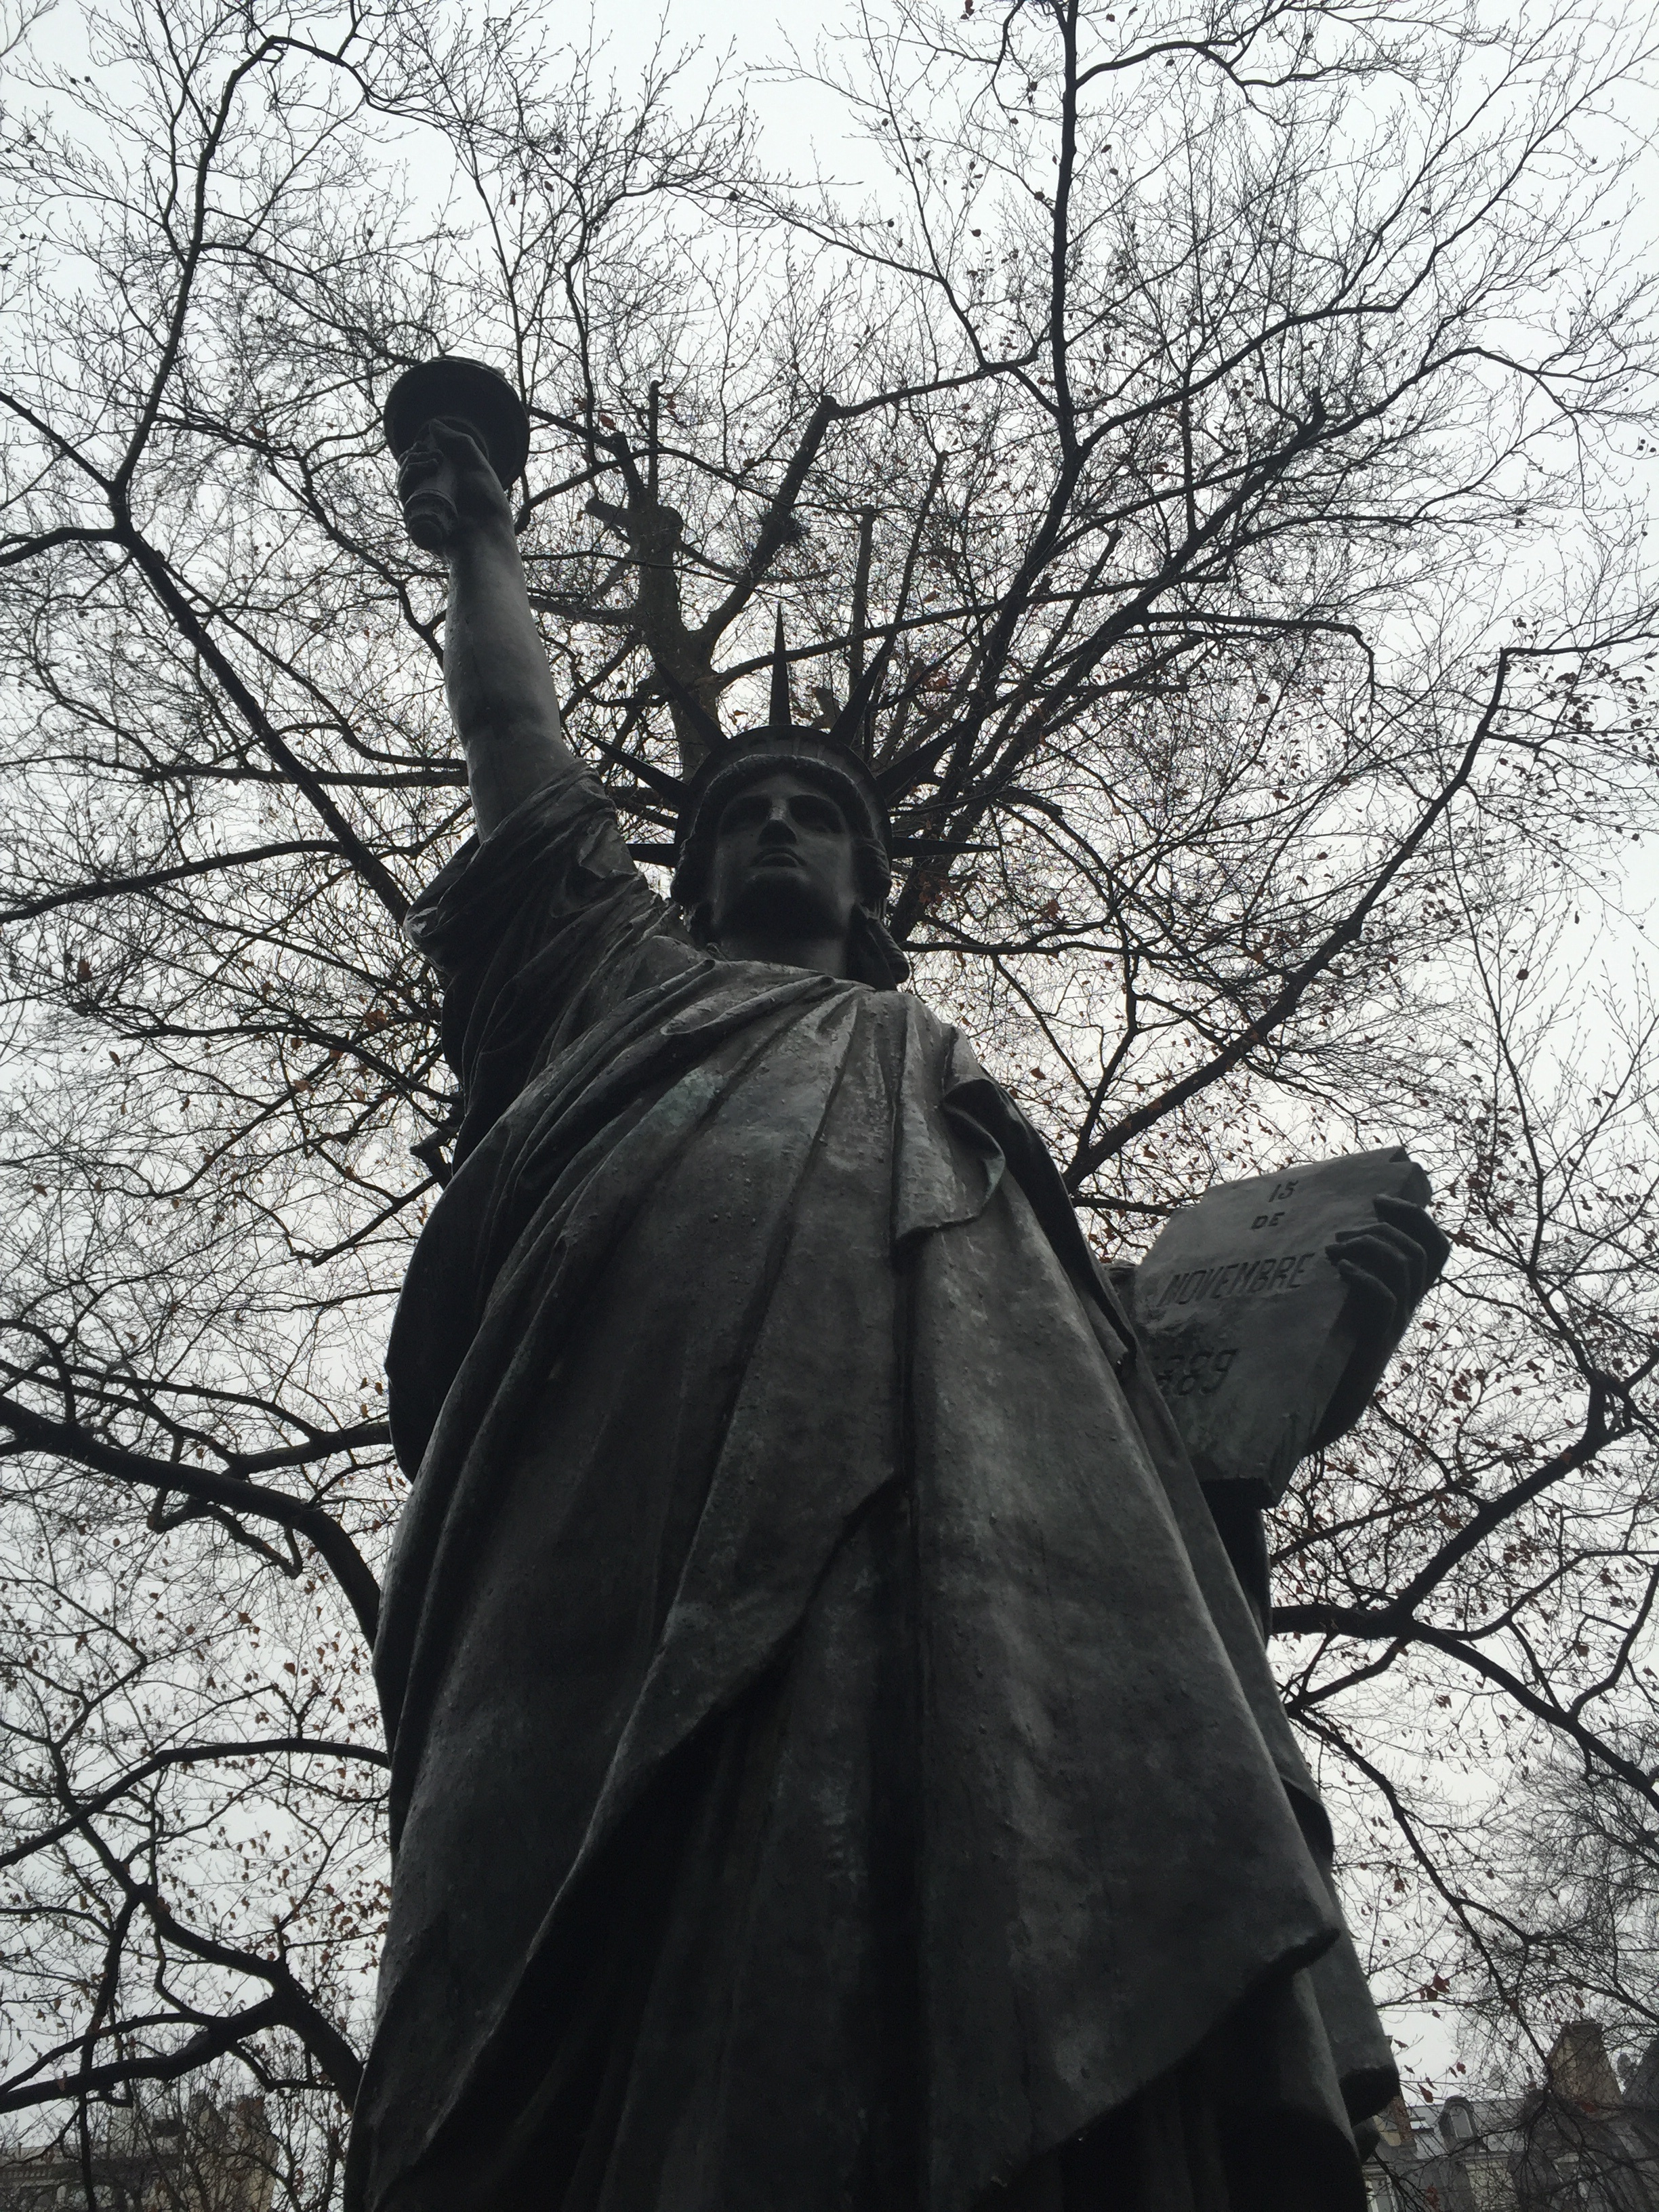
tree, winter, black and white, flower, monument, statue, spring, black, monochrome, sculpture, art, temple, monochrome photography, woody plant